Shudra: The Rising

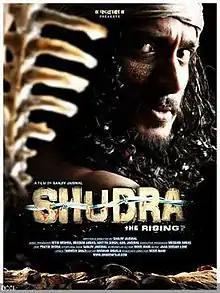
"A Poster of Shudra — The Rising"

Shudra: The Rising is a 2012 Indian Hindi-language film with a partly-fictional storyline based on the caste system in ancient India. It is directed by Sanjiv Jaiswal and dedicated to Dr B. R. Ambedkar.